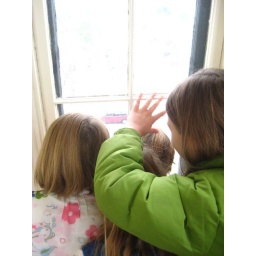
B waving out the window to her mama in the car with baby C below!